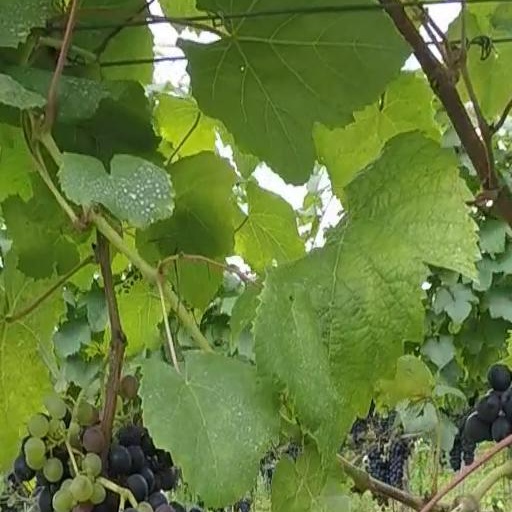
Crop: grape